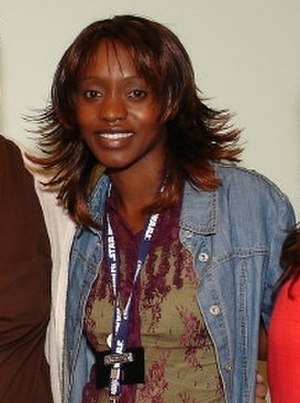
Mary Oyaya
Mary Oyaya er en kenyansk skuespiller som spiller rollen som jedimester Luminara Unduli i de to film Star Wars Episode II: Attack of the Clones og Star Wars Episode III: Revenge of the Sith.